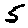
Label: 5